A. H. Bull Steamship Company

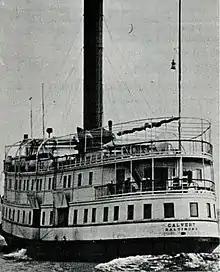
Weems Line Steamer "Calvert" in 1901

Bull bought the small Baltimore Carolina line, also called the Weems Line from the Baltimore & Carolina Steamship Company in 1929 and it became a subsidiary of Bull. Baltimore Carolina line served the ports of Baltimore, Philadelphia and Miami with two ships the: SS "Esther Weems" and SS "Mary Weems". Weems Line other shipers were the: "William F Romer" (1890–1916), "Lancaster" (1924–1928). Captain George Weems (?-n 1874)started the line (also called the Weems Steamboat Company) in 1817 with the steamboat "Surprise", then the steamboat Eagle (had boiler explosion in 1824), and then "Patuxent". Weems son's became Captains: George Weems, Jr. Mason L. Weems; and Theodore Weems. More ships were added "George Weems" 1858 (fire 1871), "Theodore Weems" 1872, "L. Weems" 1881, "Matilda", "Wenonah", "Essex", "Potomac, Ann Arundel, Calvert, Westmoreland, Caroline" and "St. Mary's" (fire 1907). Weems Line was sold to M.D. & V. in 1905.